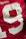
Number: 9